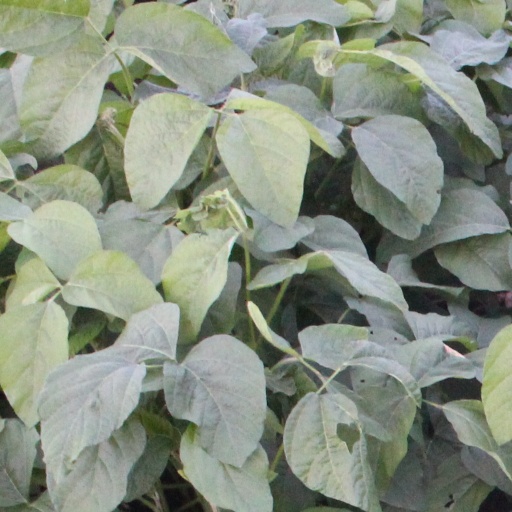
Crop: soybean